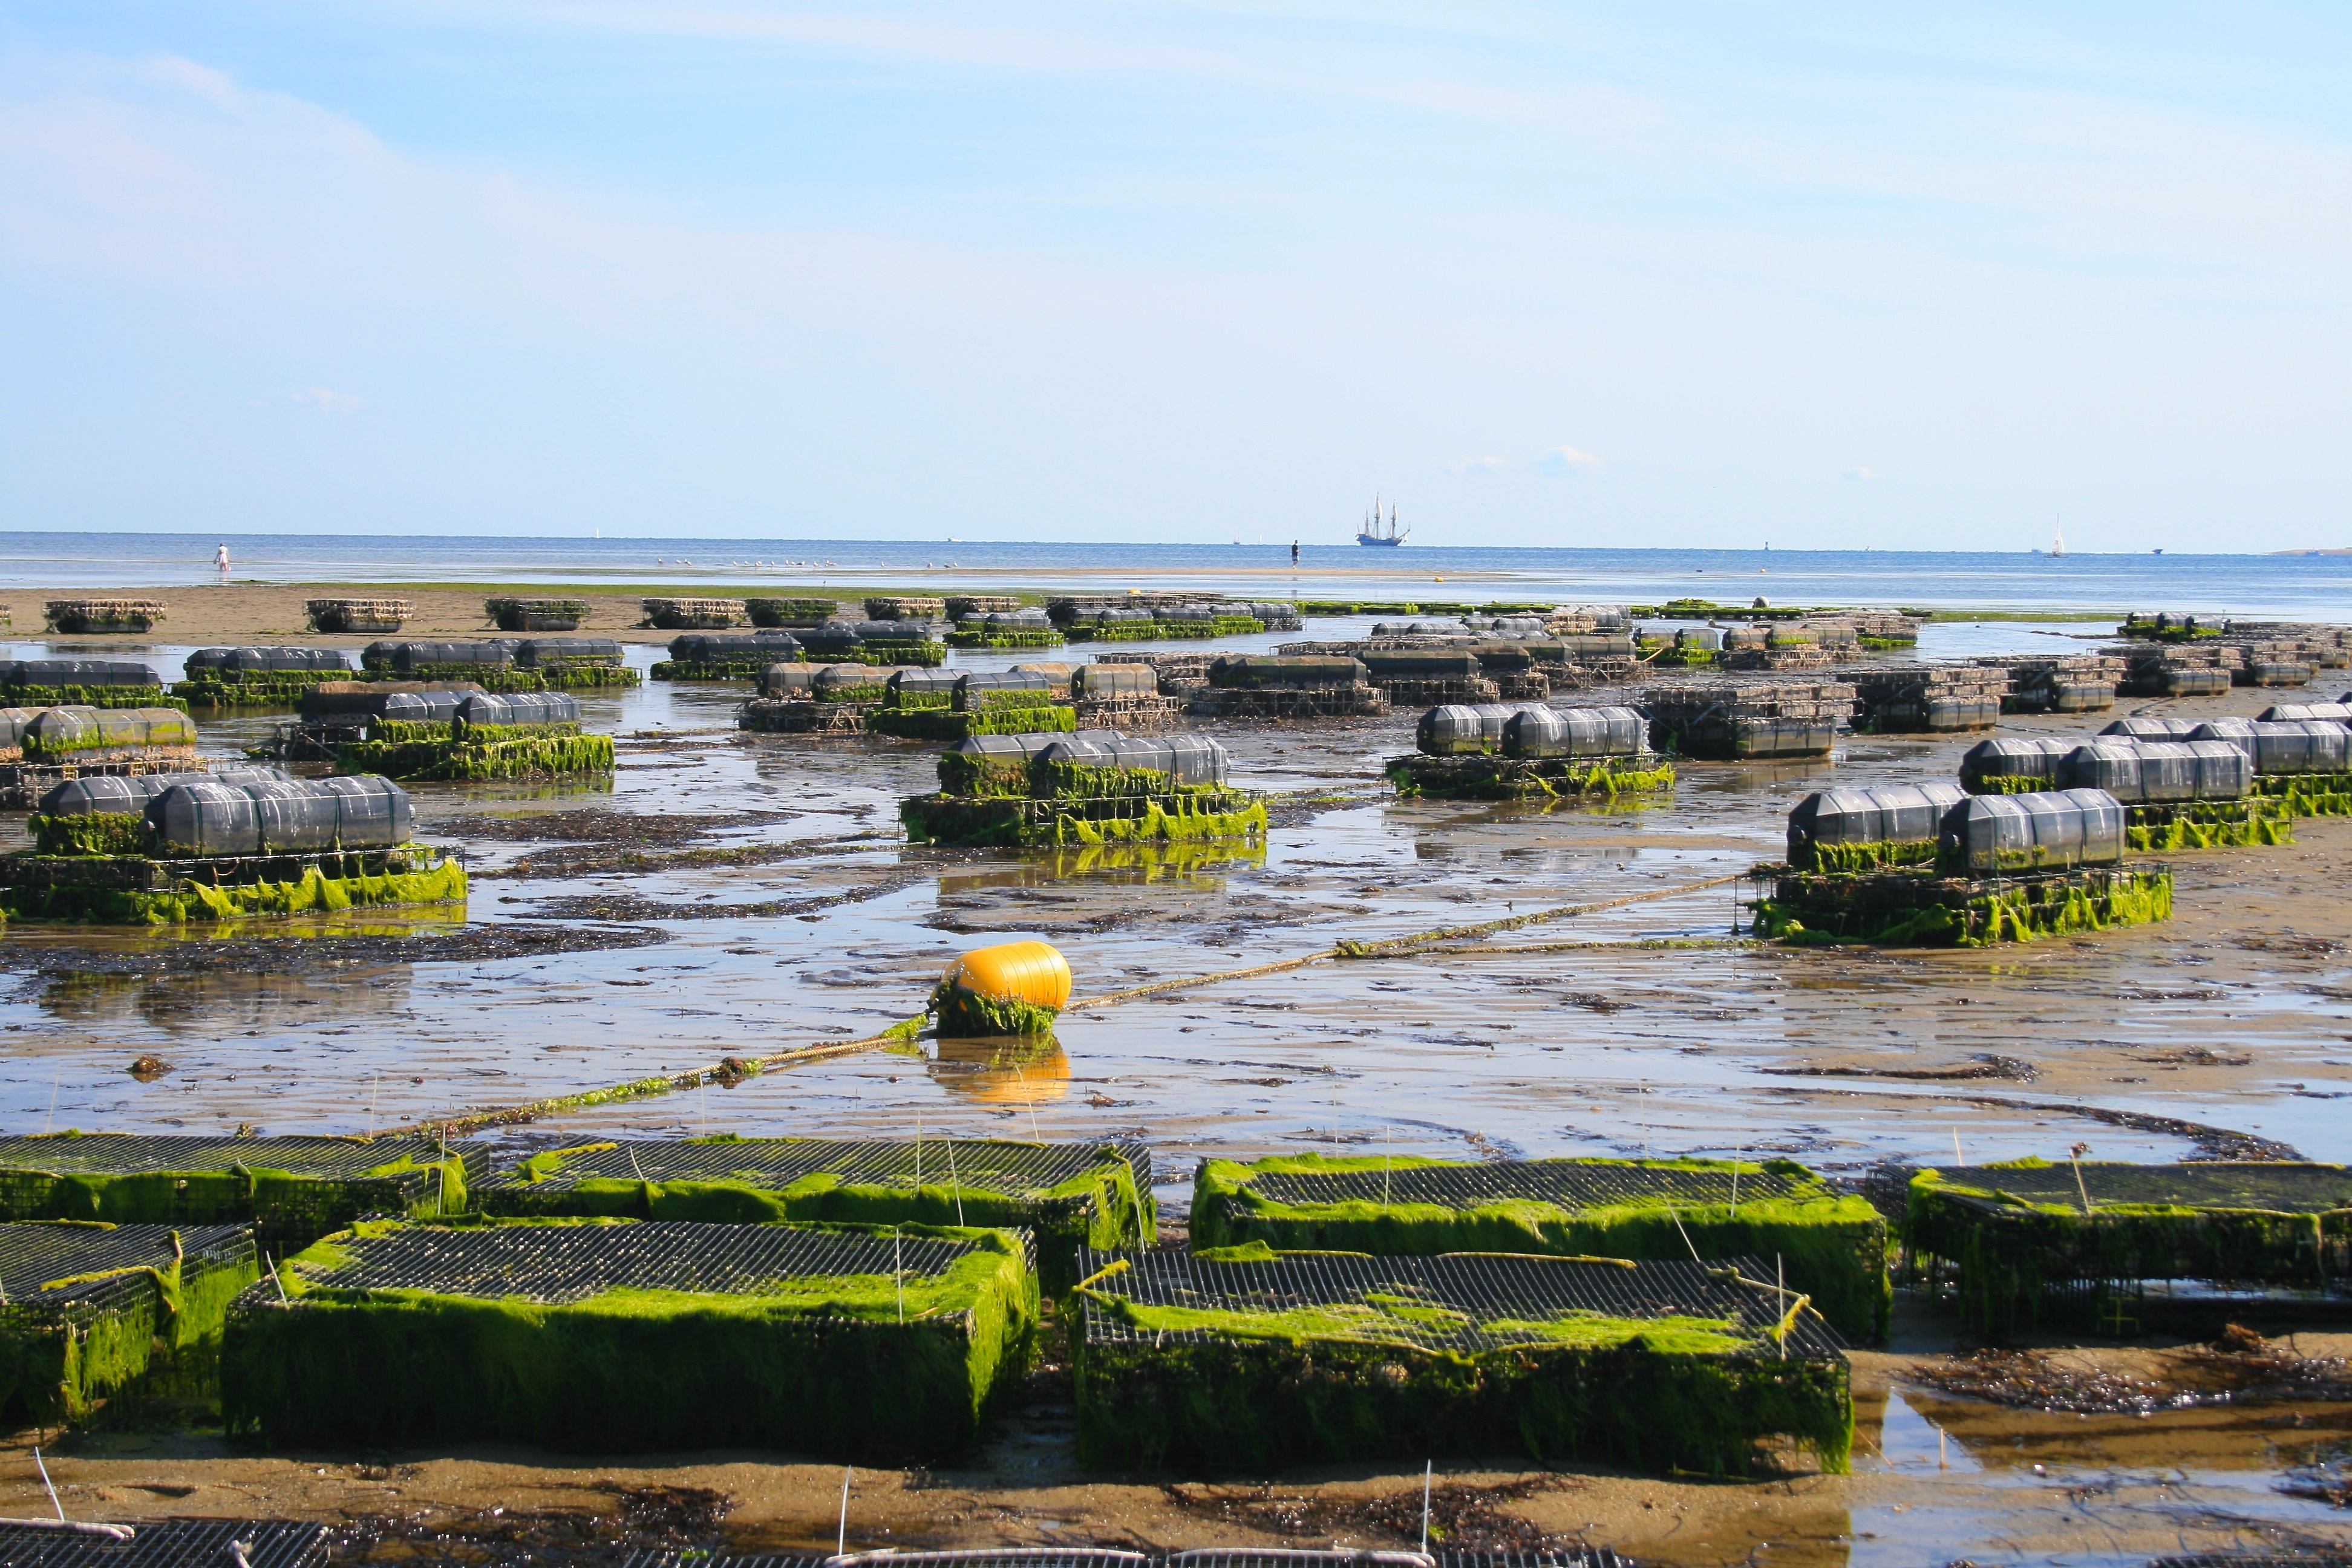
landscape, sea, coast, water, nature, ocean, marsh, shore, river, fisherman, oyster, seafood, bay, shellfish, waterway, shell, mussel, wetland, estuary, rural area, landform, aquaculture, oyster farm, fis, mudflat, geographical feature